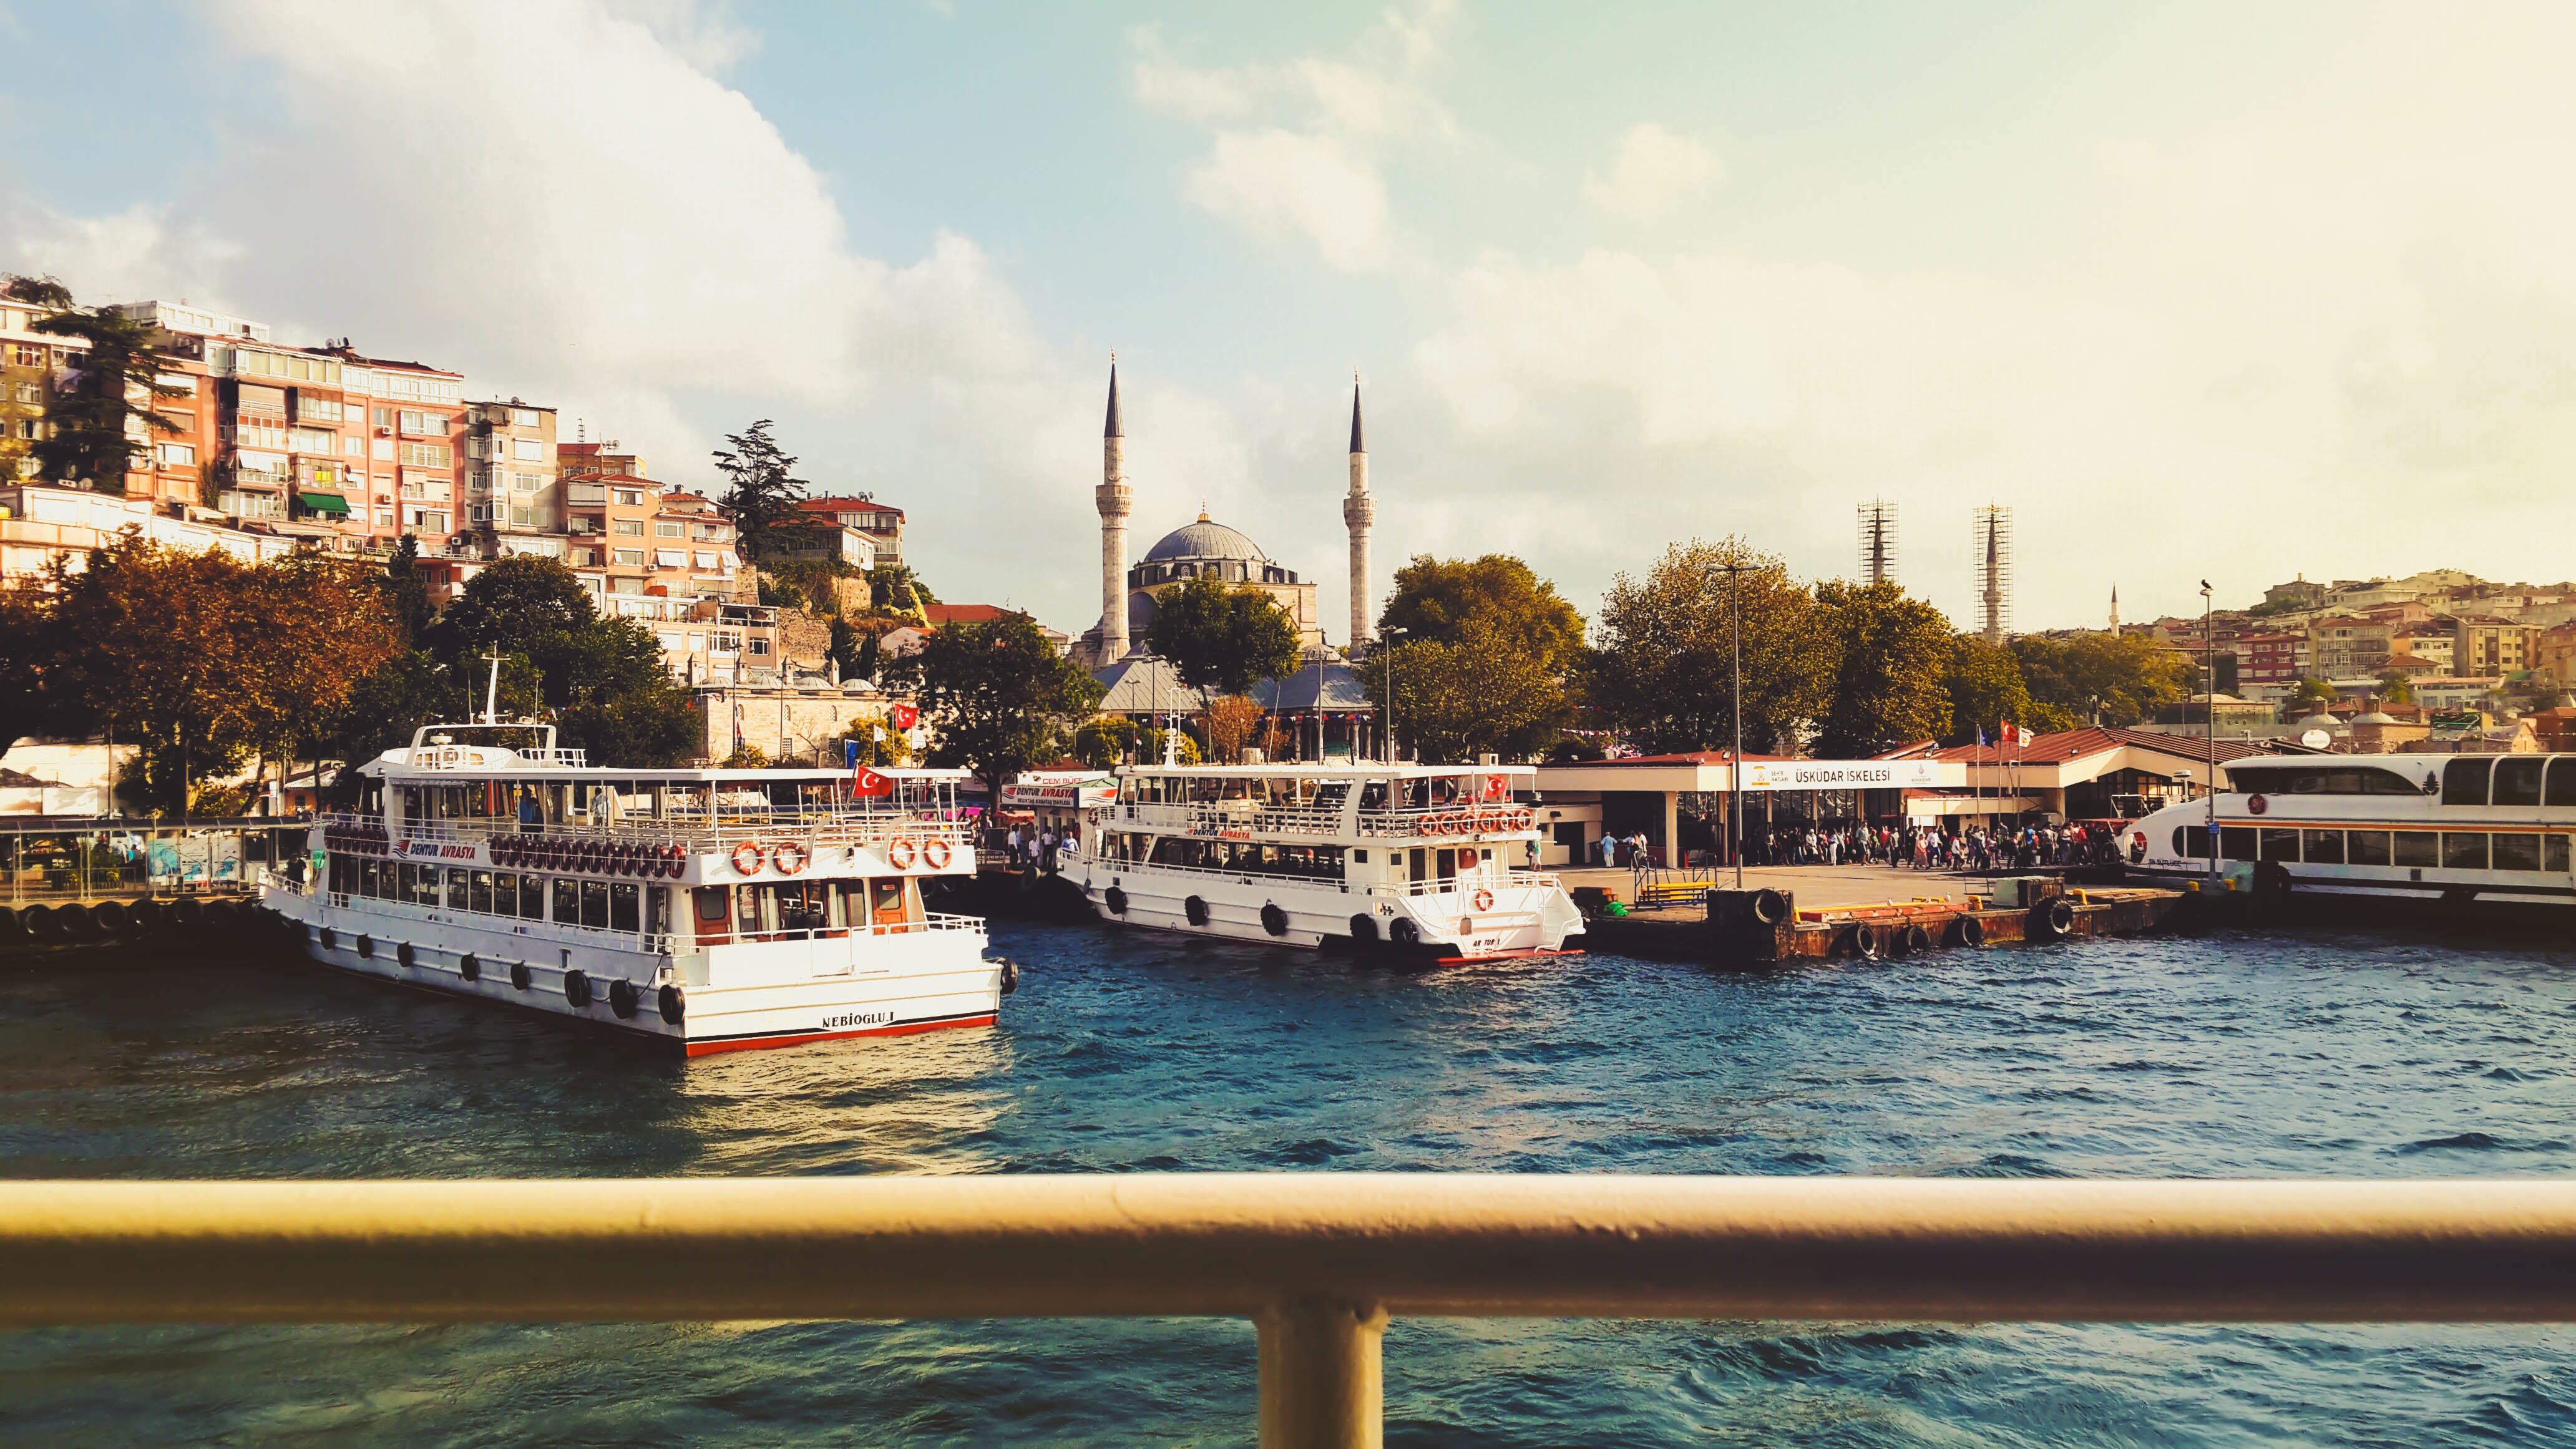
sea, coast, water, boat, building, pier, river, ship, cityscape, vacation, vehicle, harbor, tourism, waterway, watercraft, passenger ship